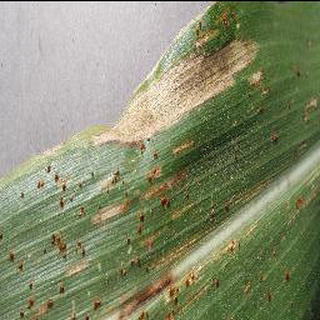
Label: corn_cercospora_leaf_spot